Séverine Caneele

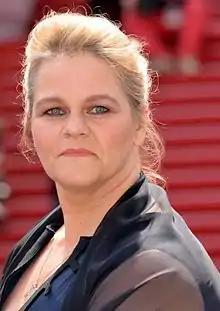
Caneele at the 2017 Cannes Film Festival

Séverine Caneele (born 10 May 1974) is a Belgian film actress. She won the award for Best Actress at the 1999 Cannes Film Festival for the film "L'humanité".